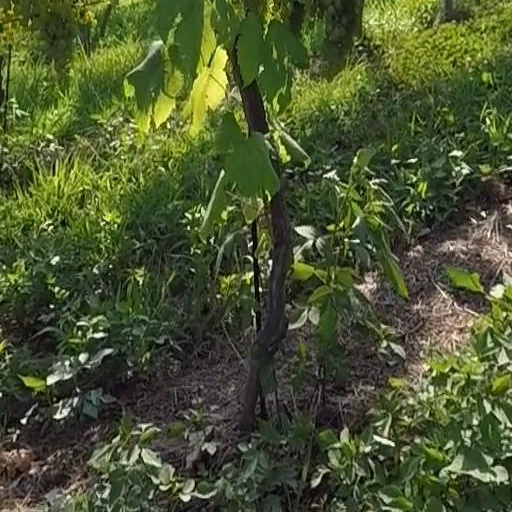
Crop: grape